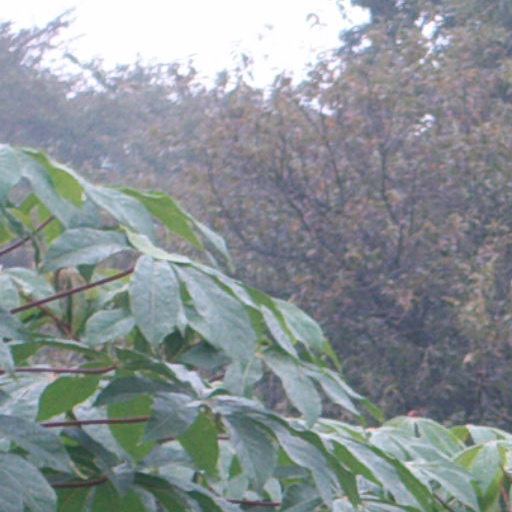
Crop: cassava